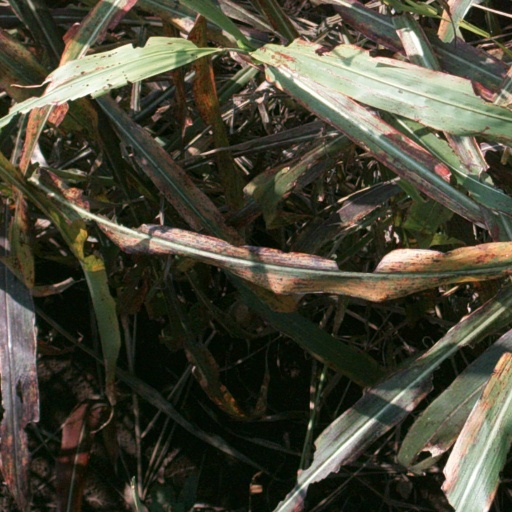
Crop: sorghum